Two-stage drainage ditch

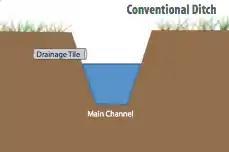

Traditional drainage ditches and systems such as the 'Conventional Ditch' to the right have been beset by issues of perpetuating erosion and instability problems caused by an inability of the existing channel to manage large volumes of water discharge during peak flows. Consequently, this erosion of the surrounding land caused by surface runoff elicits in issues of deteriorating water quality and sedimentation, bank and channel widening, and the degradation of arable land proximate to the water body. Consequently, these issues exacerbate until the water channel becomes impassable and require extensive, costly maintenance.